Herbert Hoover National Historic Site

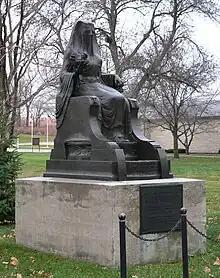
The statue of Isis by was presented to the Hoovers on behalf of the Belgian government.

As the Herbert Hoover Birthplace, the site was declared a National Historic Landmark on June 23, 1965. The National Historic Site was established on August 12, 1965. When the National Register of Historic Places was created a year later, the site was automatically listed. The complex originally included twenty-eight buildings, fourteen sites, eight structures, and eight objects over . In 2013, the site was redefined to include thirteen buildings, one site, two structures, and one object over .